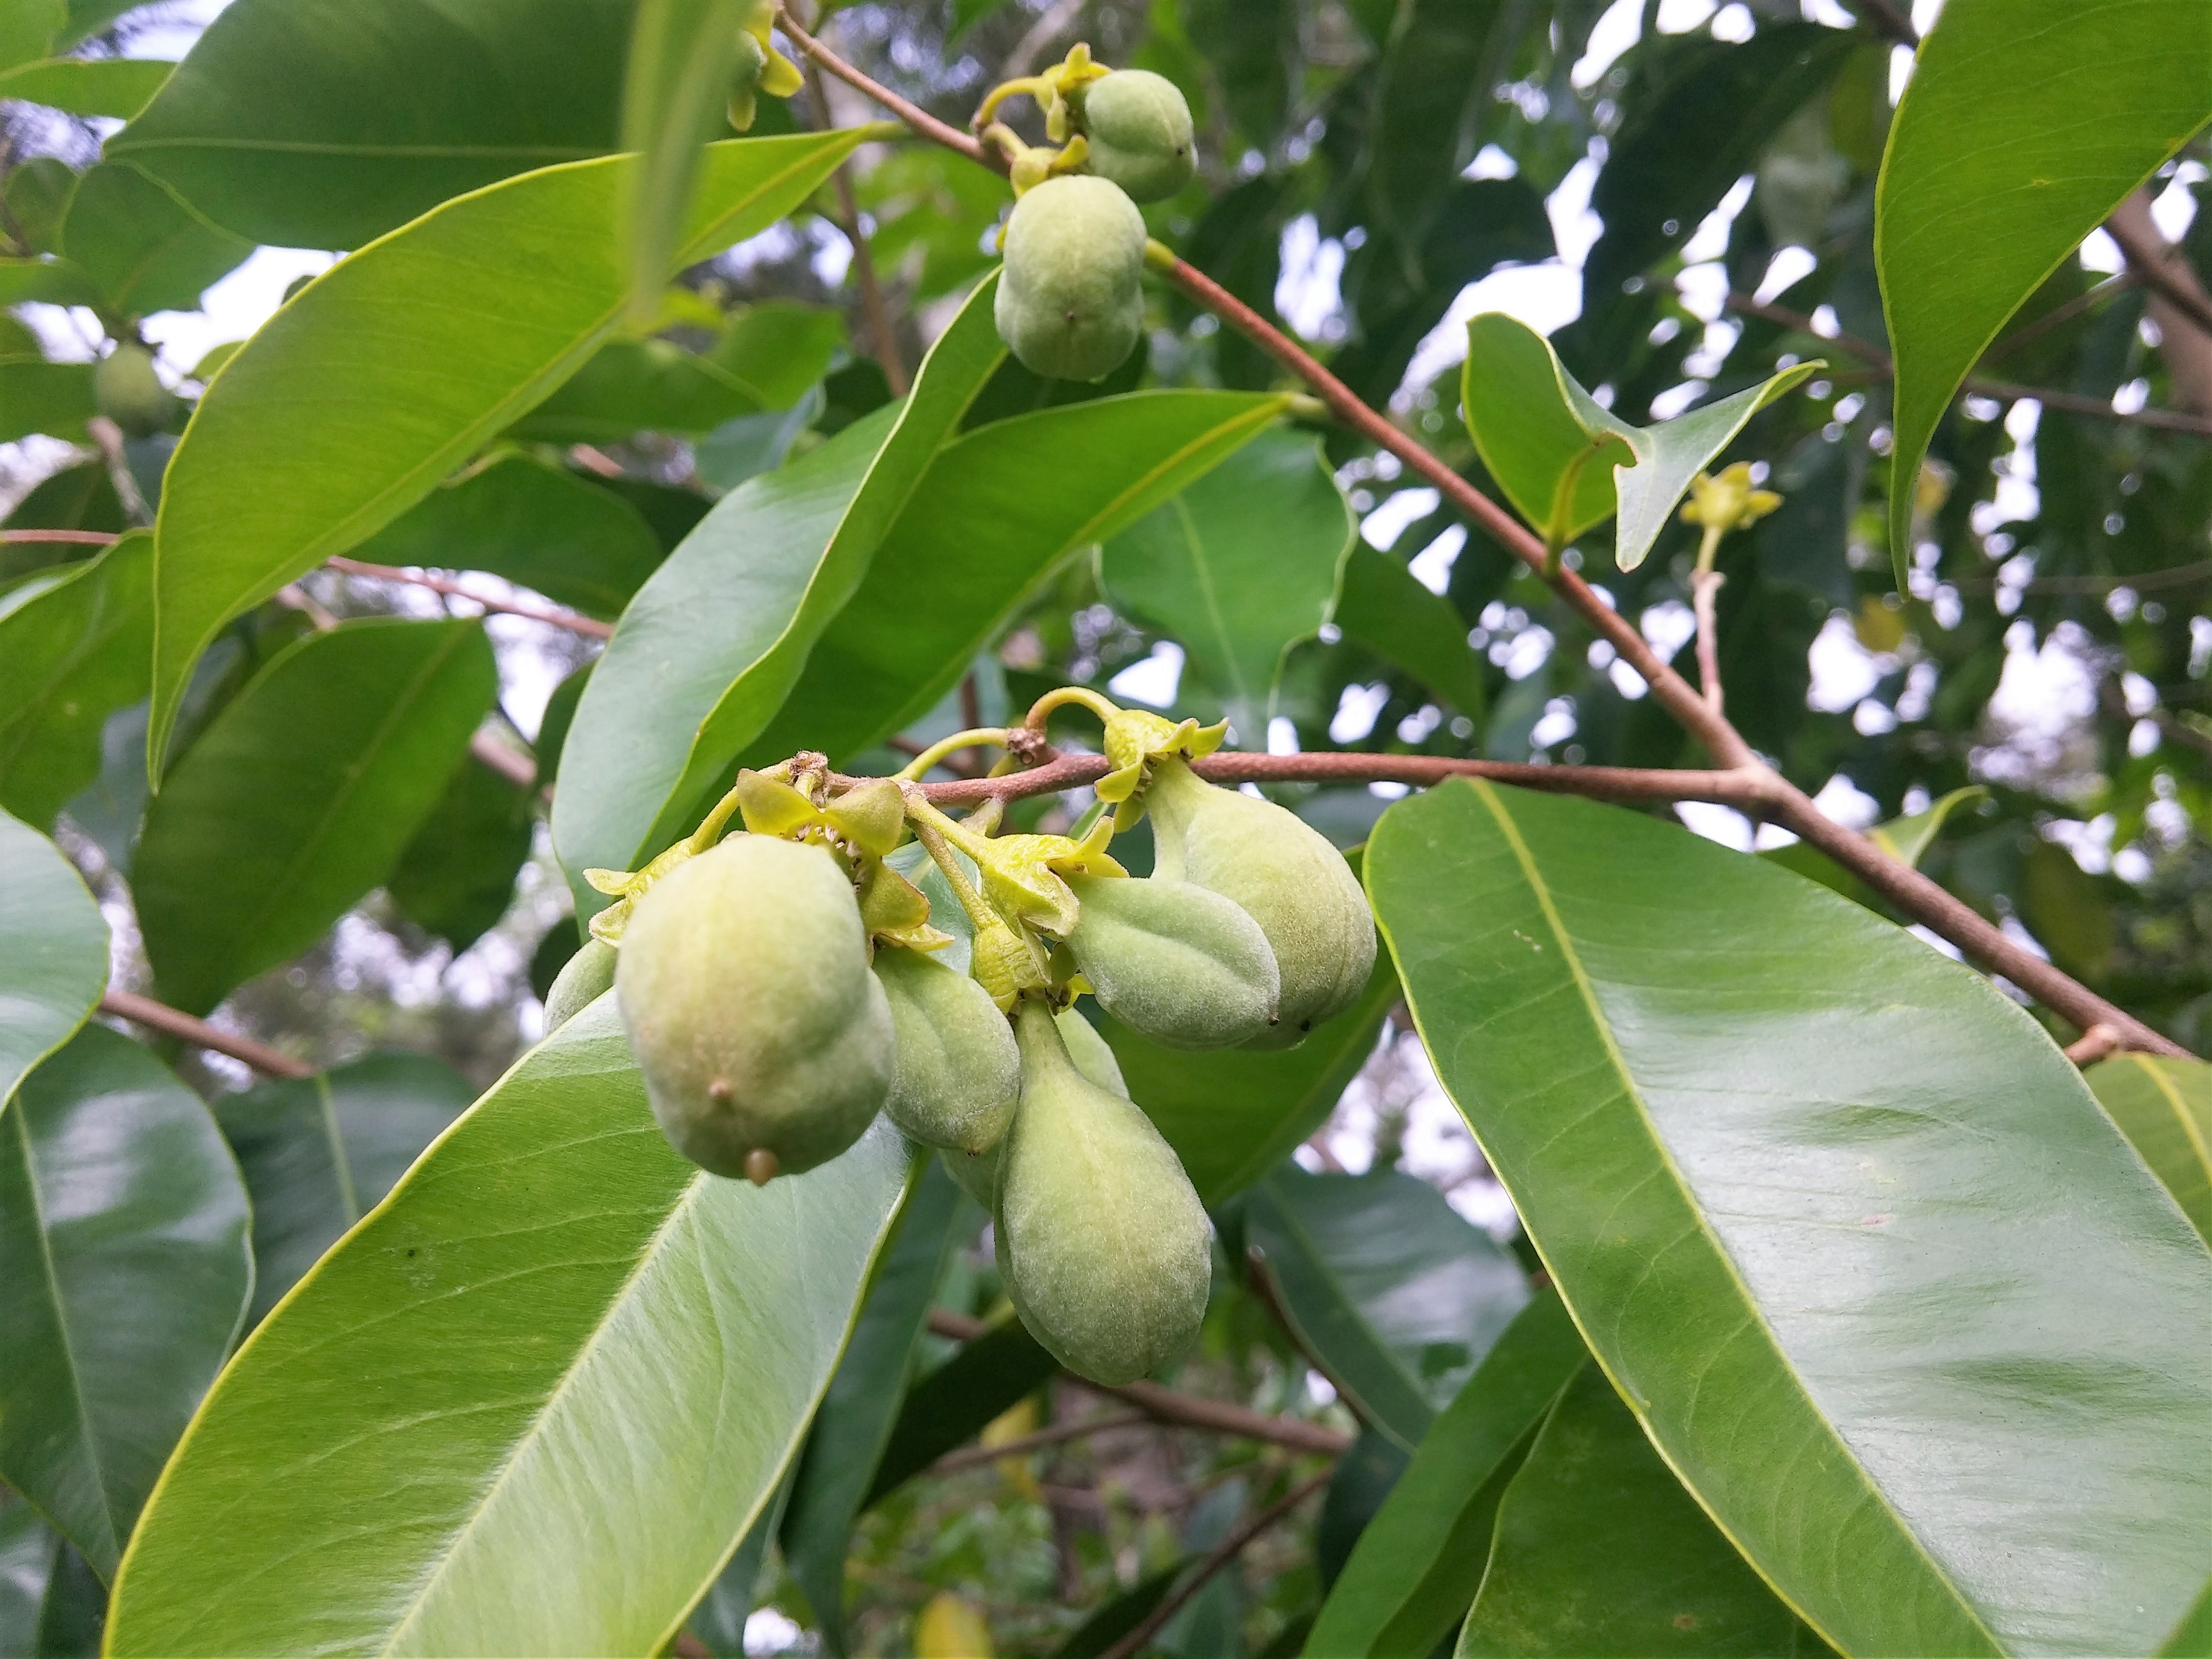
tree, branch, plant, fruit, leaf, flower, food, green, produce, evergreen, botany, flora, shrub, flowering plant, coccoloba uvifera, woody plant, land plant